Trolleybuses in Tehran

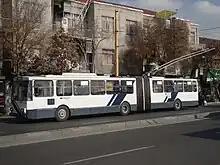
Škoda 15Tr in Rah Ahan Square (2011)

The backbone of the Tehran trolleybus fleet has been 65 Škoda 15Tr articulated buses, of which around 30 are believed to be serviceable in 2016.